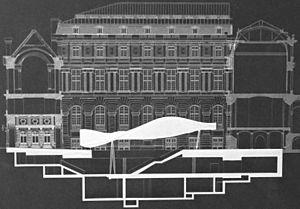
musée du Louvre.
Le département des arts de l'Islam du Louvre, formé en août 2003, regroupe les collections couvrant l'ensemble du monde islamique depuis l'hégire jusqu'au XIXᵉ siècle.